George Gerbner

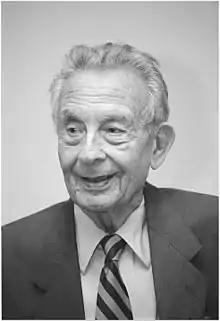

George Gerbner (August 8, 1919 – December 24, 2005) was a professor of communication and the founder of cultivation theory. He taught at Temple University, Villanova University, and the University of Pennsylvania.